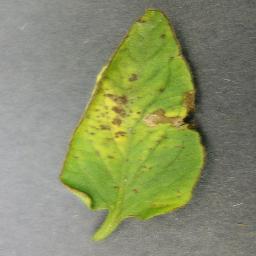
Label: Tomato___Bacterial_spot